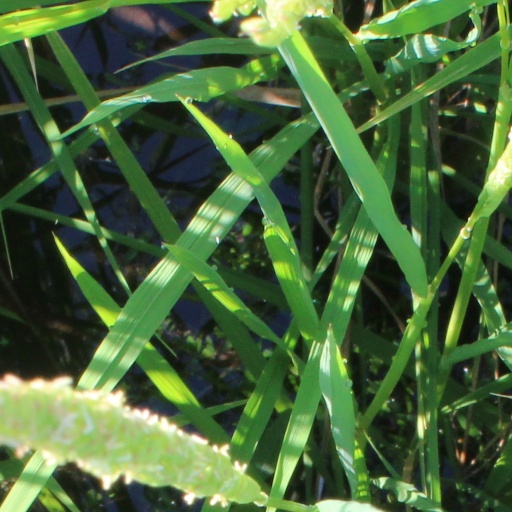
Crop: rice